Benevento

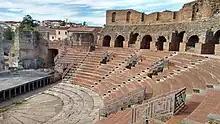
View of the Roman Theatre of Benevento.

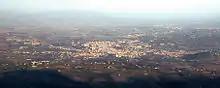
Panoramic view of Benevento from the mount Pentime, part of the Taburno Camposauro

As a Roman colony Beneventum seems to have quickly become a flourishing place; and in the Second Punic War was repeatedly occupied by Roman generals as a post of importance, on account of its proximity to Campania, and its strength as a fortress. In its immediate neighborhood were fought two of the most decisive actions of the war: the Battle of Beneventum (214 BC), in which the Carthaginian general Hanno was defeated by Tiberius Gracchus; the other in 212 BC, when the camp of Hanno, in which he had accumulated a vast quantity of corn and other stores, was stormed and taken by the Roman consul Quintus Fulvius Flaccus. And though its territory was more than once laid waste by the Carthaginians, it was still one of the eighteen Latin colonies which in 209 BCE were at once able and willing to furnish the required quota of men and money for continuing the war. No mention of it occurs during the Social War, although it seems to have escaped from the calamities which at that time befell so many cities of Samnium; towards the close of the Roman Republic Benevento is described as one of the most opulent and flourishing cities of Italy.